Sengge Namgyal

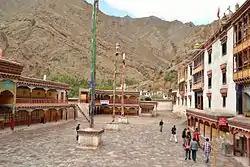
Hemis monastery courtyard

Sengge was born to Jamyang Namgyal and Gyal Khatun, daughter of the Balti king Ali Mīr, better known by his title Anchan. He was a devout Buddhist.